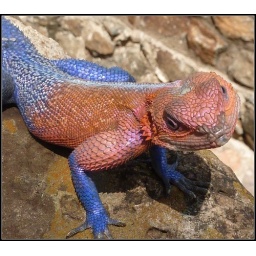
In the Masai Mara, always lurking around by the rocks you'll find these blue and red lizards. Very beautiful.